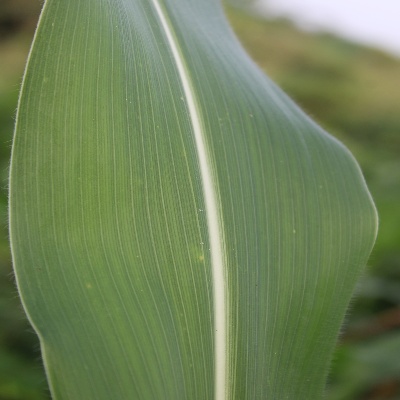
Crop: Maize
Condition: healthy